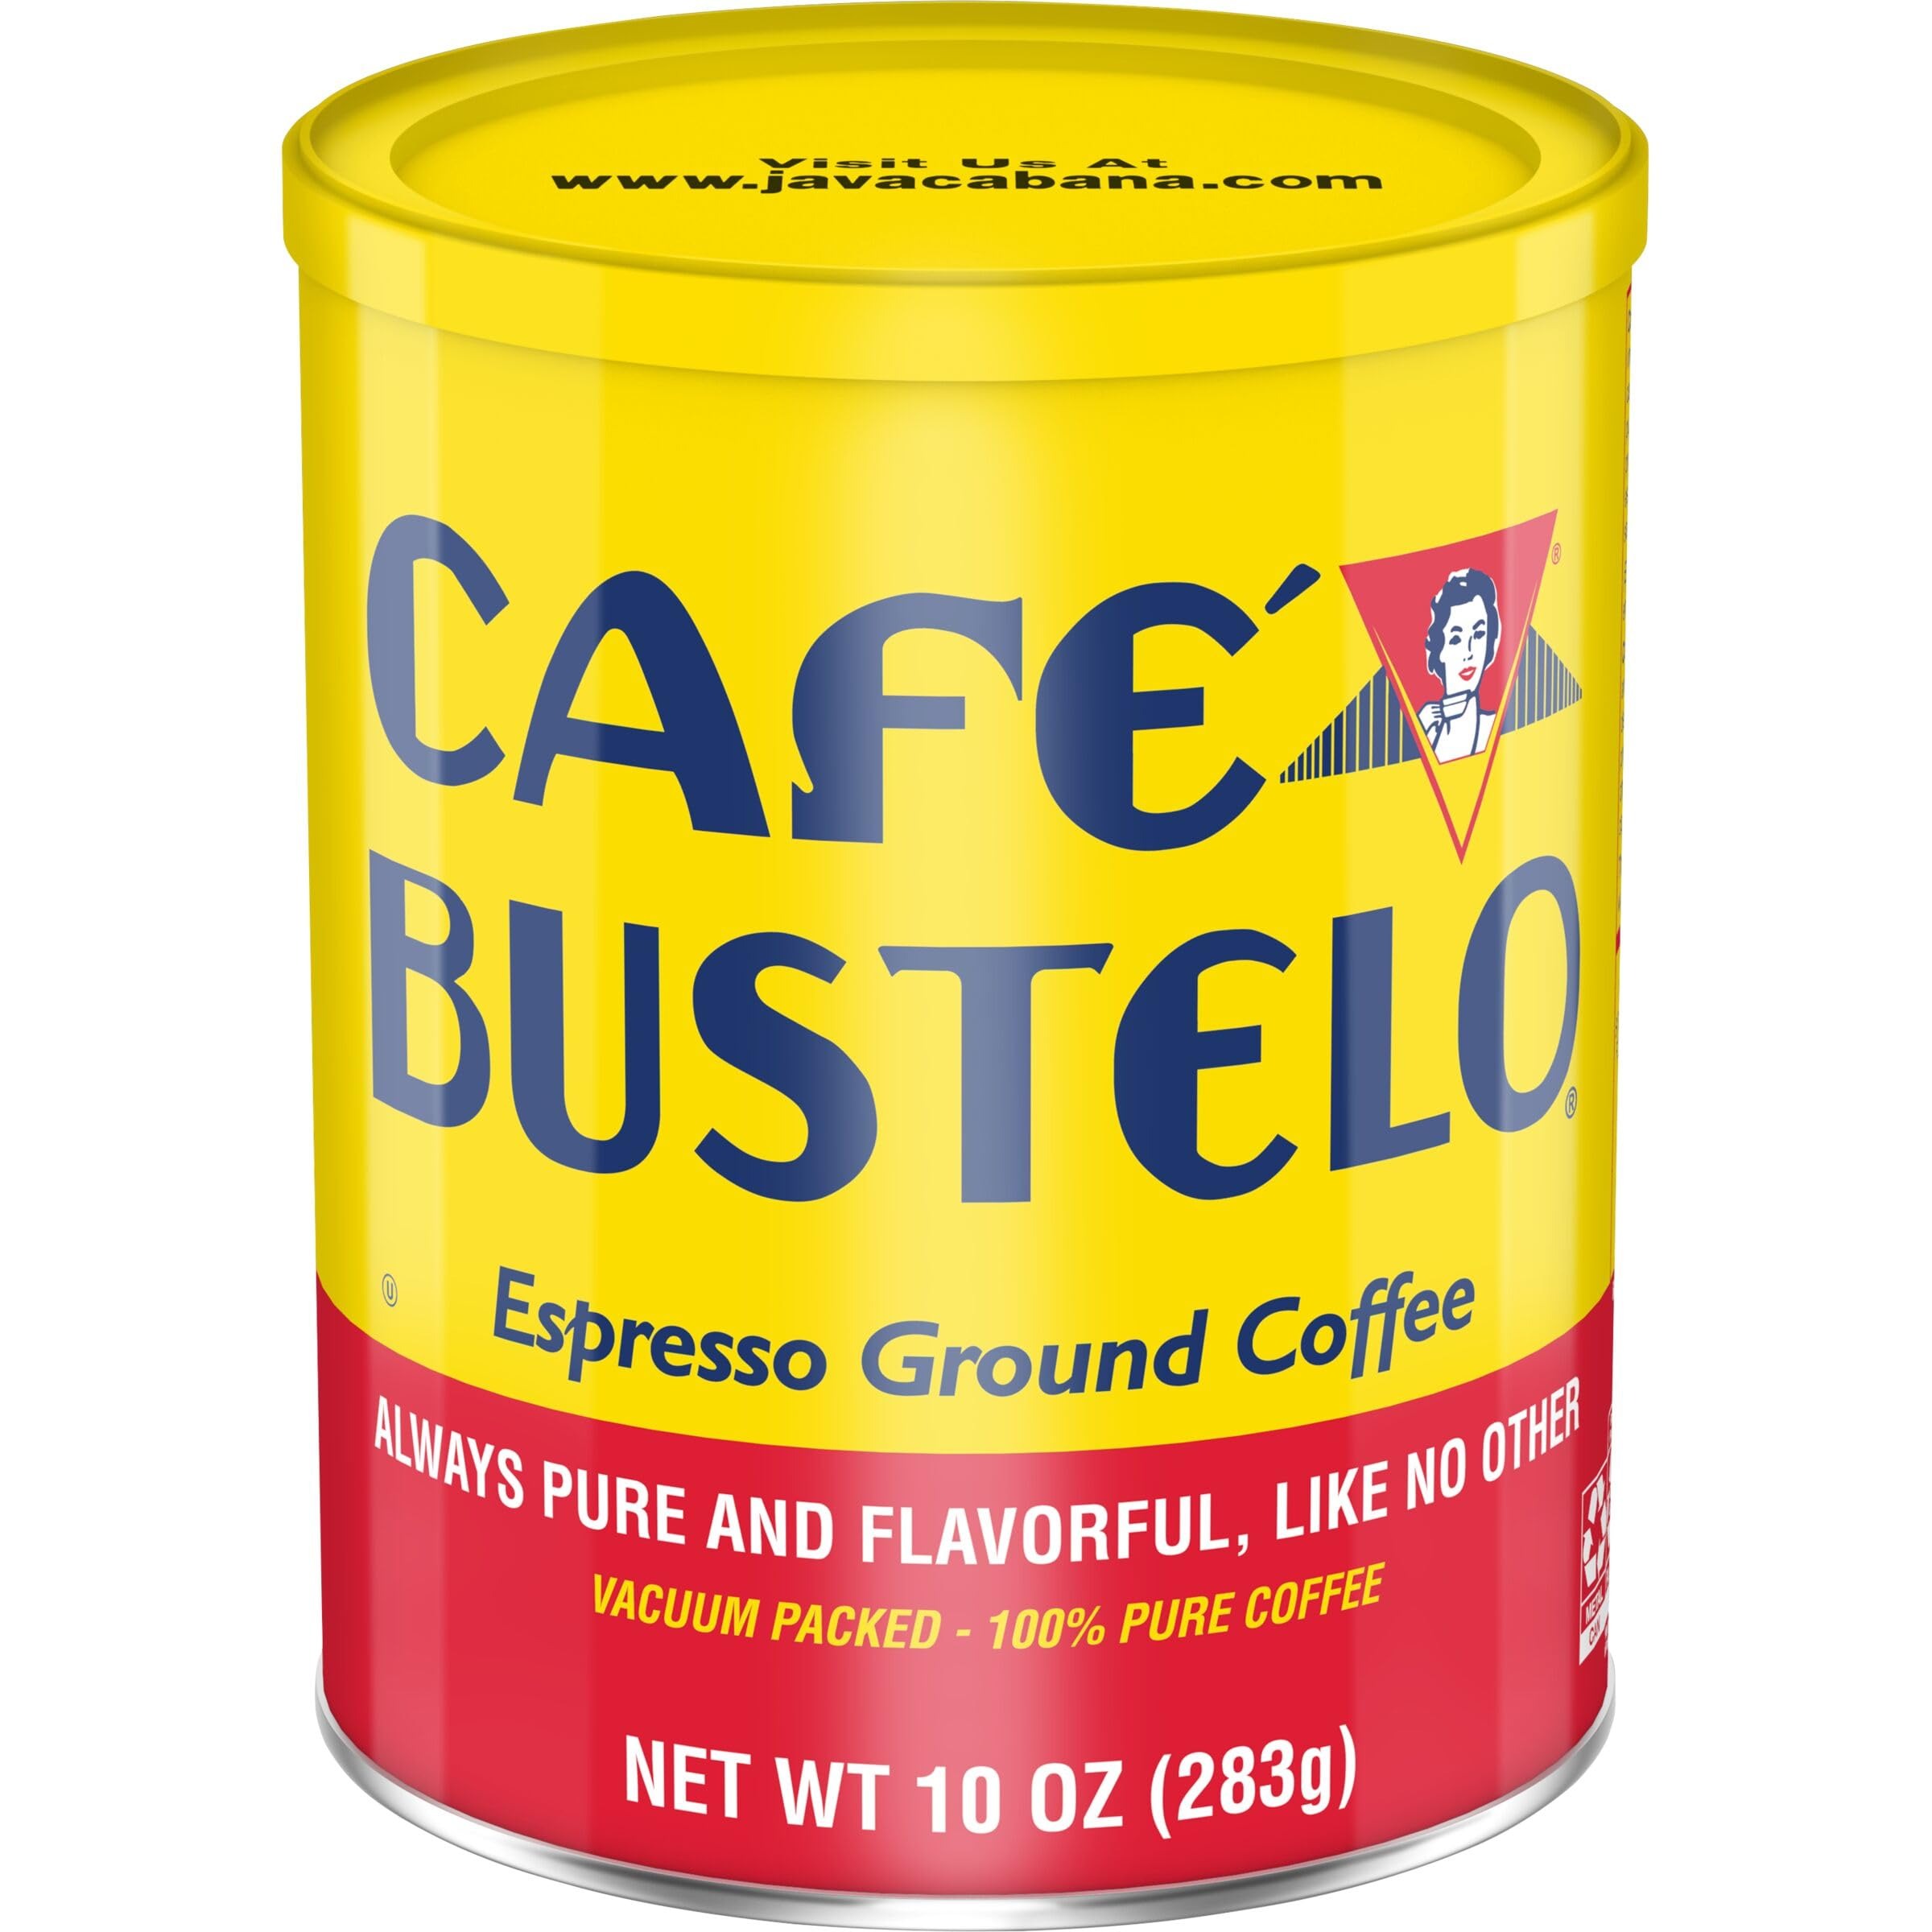
Item Name: Café Bustelo Espresso Dark Roast Ground Coffee, 10 Ounces
Bullet Point 1: Contains one 10 ounce can of Café Bustelo espresso-style dark roast ground coffee
Bullet Point 2: Bold sabor latino that stands out, with or without cream and sugar
Bullet Point 3: Dark roast coffee with a robust, full-bodied flavor and captivating aroma
Bullet Point 4: Made from 100% pure, high-quality coffee beans roasted to perfection
Bullet Point 5: Ready to brew your way, in electric machines and manual coffee makers, ideal for drip coffee, espressos, cappuccinos, and more coffee drinks
Value: 10.0
Unit: Ounce

Price: 7.14